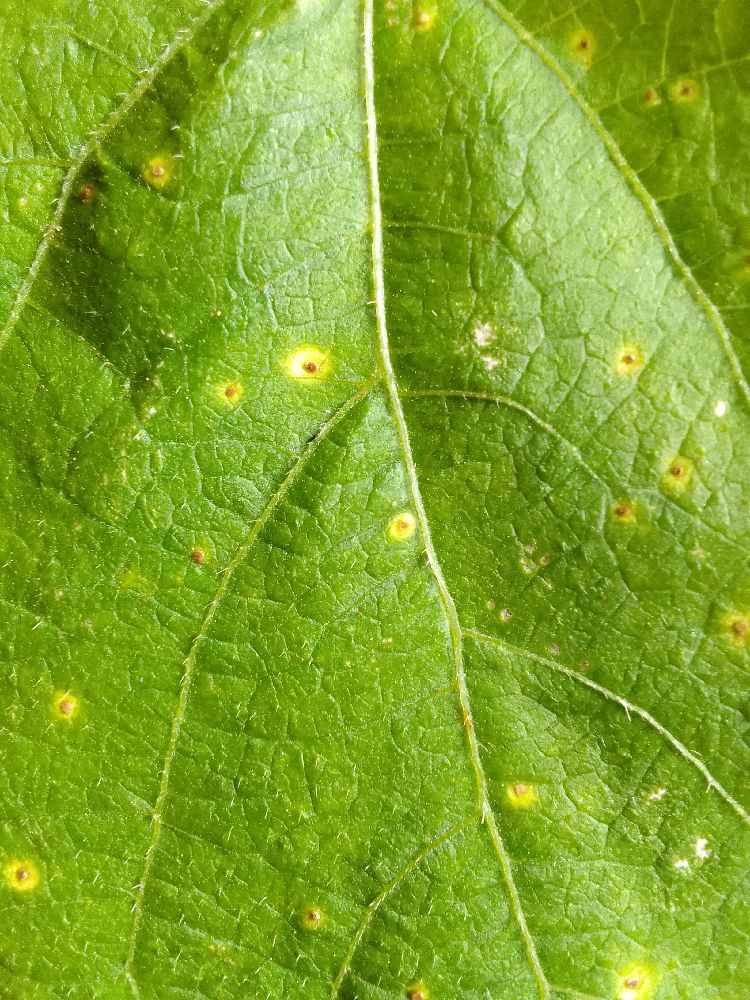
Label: rust